Me Against the Music

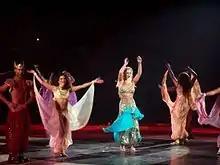
A blond female performer. She is wearing a Bollywood-inspired outfit, while surrounded by a group of dancers.

Spears performed "Me Against the Music" for the first time at the 2003 NFL Kickoff Live on September 4, 2003, at the National Mall. She sported a shoulder-length blond wig and was dressed in black football pants, a black-and-white referee halter top and boots from Reebok. The performance segued into a medley of "...Baby One More Time" and "I'm a Slave 4 U", which included pyrotechnics. Her outfit was later auctioned off to benefit the Britney Spears Foundation. On September 14, 2003, Spears played a surprise concert at Rain Nightclub in the Palms Casino Resort, and "Me Against the Music" was the first song in the set. On October 18, 2003, the song was performed by Spears during the twenty-ninth season episode of "Saturday Night Live" hosted by Halle Berry. William Shaw of "Blender" stated, "Dancing and singing, Spears is in her element. She drips song-and-dance confidence. Within a few seconds, her shiny hat falls off, sending her blond hair everywhere, but Spears doesn't miss a step. When it comes to Madonna's verse, she can't help mouthing along to the words." Spears opened the 2003 American Music Awards telecast with a performance of "Me Against the Music". She floated down on a wire from the rafters in a gold overcoat, which she quickly shed to reveal a pink bustier, black vinyl thigh-high boots and black hot pants. She was accompanied by a troupe of brightly dressed faux punk rock dancers and a dizzying set that featured shooting flames, Vegas-style neon signs and a massive video screen.